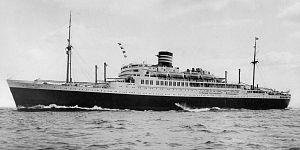
Le Chūyō était un porte-avions d'escorte japonais de classe Taiyō utilisé par la Marine impériale japonaise pendant la Seconde Guerre mondiale. Ancien navire à passagers baptisé Nitta Maru, il est l'un des trois navires à être converti en porte-avions d'escorte.